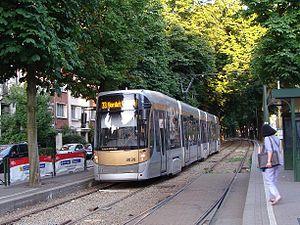
Motrice 3039 à la hauteur de Vanderkindere vers Bordet Station
Les T3000 sont des trams à plancher bas intégral du réseau de tramway de Bruxelles géré par la STIB.